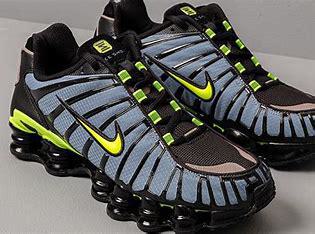
Brand: Nike
Model: Shox TL